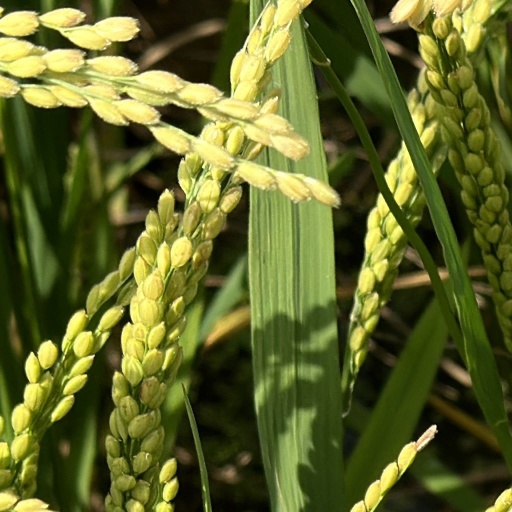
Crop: rice